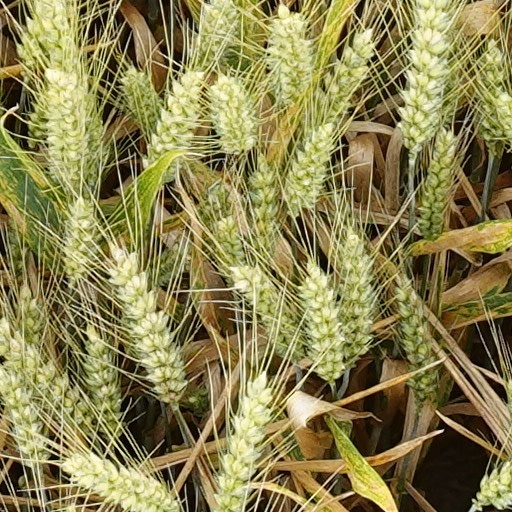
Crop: wheat